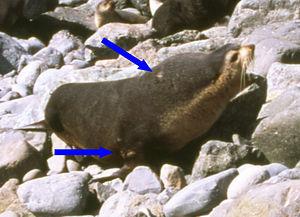
Cette photo a été prise sur l'île de la Possession (Archipel de Crozet) sur le site nommé ""La Mare aux éléphants"". Cette photo a été prise en décembre 2002 par Nicolas Servera. Cette image est un agrandissement de l'image «
L'otarie à fourrure subantarctique, ou otarie d'Amsterdam est un mammifère marin. Ses colonies de reproduction se trouvent dans les îles des océans Indien et Atlantique sud, au nord de la convergence antarctique. On peut estimer la population mondiale à 390 000 individus.